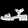
Label: Sandal